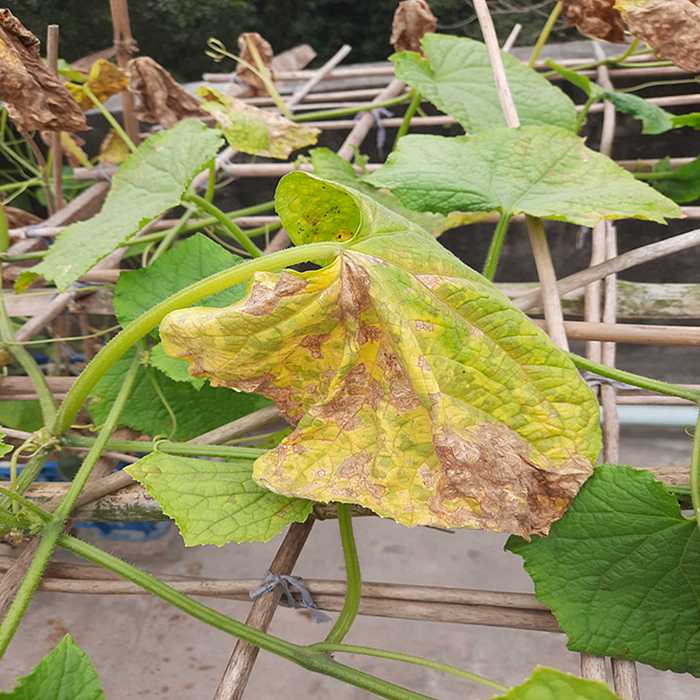
Plant: Cucumber
Label: Anthracnose lesions